Structure of the Egyptian Air Force

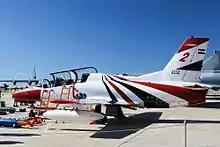
Egyptian K-8 Used by Silver Stars at the 2015 Malta International Airshow

Silver Stars is the Egyptian Air Force aerobatic display team flying 10 K-8E Karakorum jet trainer aircraft painted in white, red and black colors. All planes are equipped with red, white and black smoke generators. During the shows, the Silver Stars performs eight different formations along with several single aircraft passes. Aircraft #6325 (Star 1) carries the name "Sharaf" after the team leader. Another team's planes also carried the pilots names painted at the K-8 nose. All pilots are flying instructors at the Egyptian Air force Academy based in Belbeis Airport.